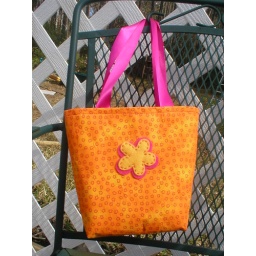
Petite tote with pink satin ribbon handles and felt flower embellishment. Lined in bright pink.